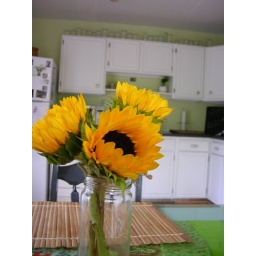
flowers in the kitchen